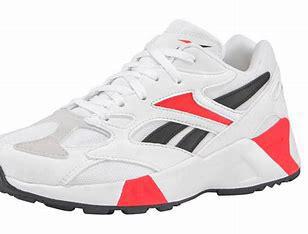
Brand: Reebok
Model: Aztrek 96